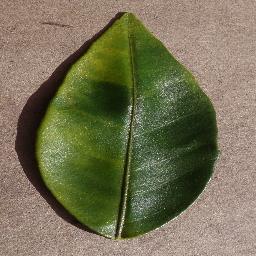
Label: Orange___Haunglongbing_(Citrus_greening)